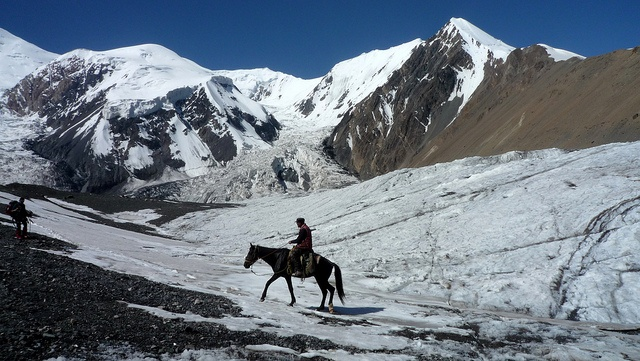
A man on horseback rides past towering mountains.
A person riding a horse up a snowy hill
A man riding a horse across snow covered mountains
A man is riding a horse across a snowy mountain.
A person riding a horse across a snowy mountain.